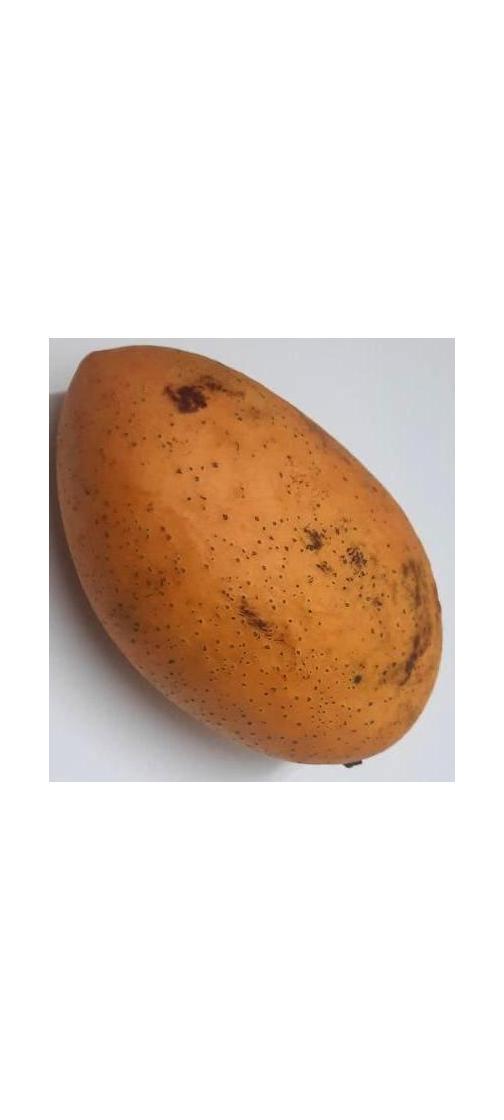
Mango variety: Ashshina Classic